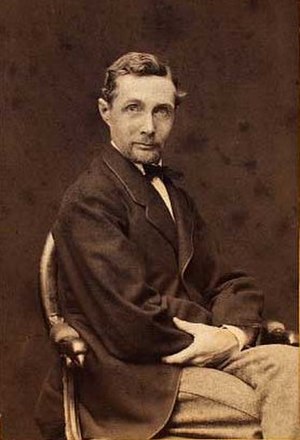
Theodor Bergh
Theodor Bergh